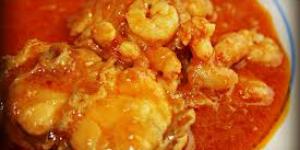
rape gourmet